Eva-Maria Hagen

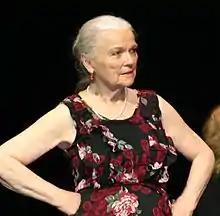
Hagen in 2013

Eva-Maria Hagen (19 October 1934 – 16 August 2022) was a German actress and singer. She was known as the "Brigitte Bardot of the GDR" but was banned from performance for political reasons.